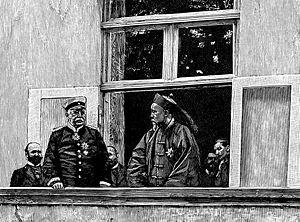
L'empire colonial allemand fut fondé après l'unification de la nation allemande en 1871 et la naissance de l'Empire allemand. Il cessa d'exister après la Première Guerre mondiale.